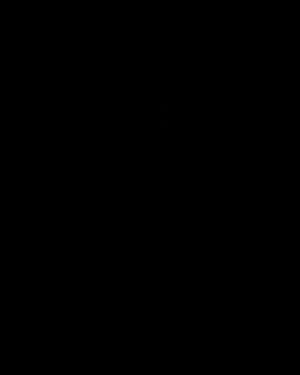
L'île de Pâques, en rapanui Rapa Nui, en espagnol Isla de Pascua, est une île du Chili, isolée dans le Nord-Est de l’océan Pacifique sud. Elle est particulièrement connue pour ses statues monumentales et son écriture océanienne unique.
L’histoire de l'île de Pâques débute avec l’arrivée des premiers polynésiens vers 400 ap. J-C. selon les estimations hautes, vers 1200 selon les estimations basses. Monde longtemps considéré comme isolé par les Européens qui entrent en contact avec la société pascuane au XVIIIᵉ siècle, l’Île de Pâques a développé une culture originale qui va les fasciner à partir du XXᵉ siècle. Sujette à de nombreuses spéculations, l’histoire de l’île a connu des heures sombres dans le courant des XIXᵉ et XXᵉ siècles, avec de profonds changements de population et le ratissage de sa végétation d’origine par les élevages ovins. Comme ailleurs en Polynésie, la société pascuane reconstruit aujourd’hui sa dignité et ses traditions tandis qu’archéologues et anthropologues exhument son patrimoine artistique et monumental.